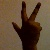
The image shows a hand gesture representing the number 3 in Indian Sign Language.